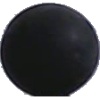
Label: blue_grape